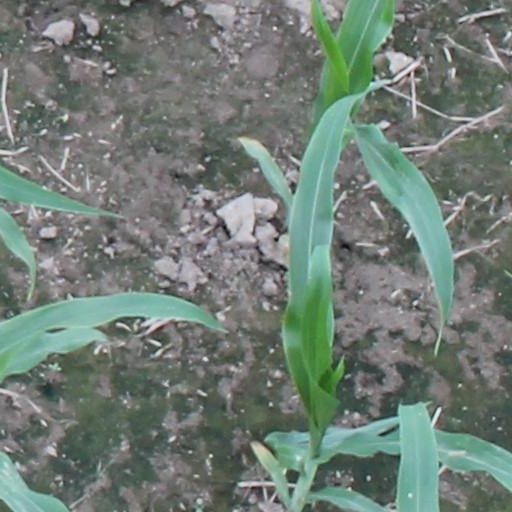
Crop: maize; corn